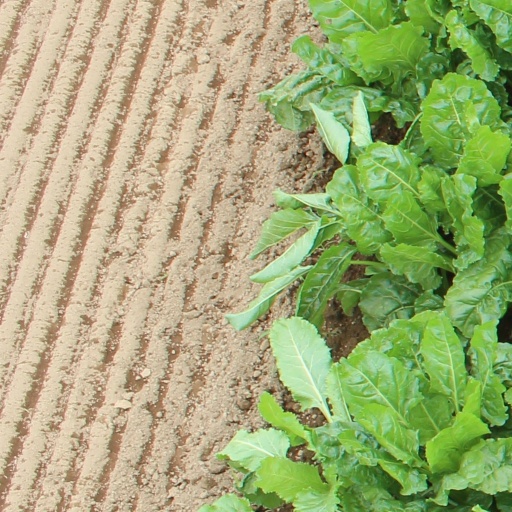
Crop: sugar beet